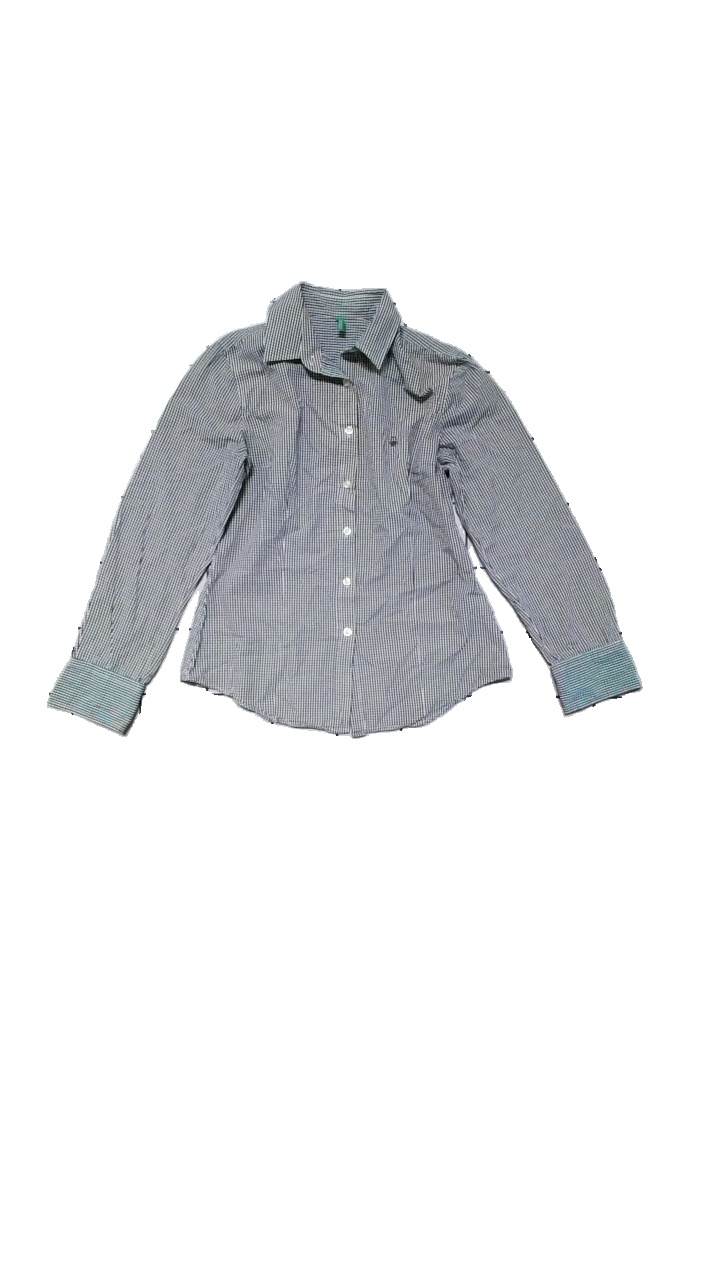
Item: Blouse (Ladies)
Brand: Untied Colors Of Benetton
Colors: White, Black
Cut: Regular
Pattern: Checkered print
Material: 100% cotton
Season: All
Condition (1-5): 4
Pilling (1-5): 2
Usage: Reuse
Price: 50-100